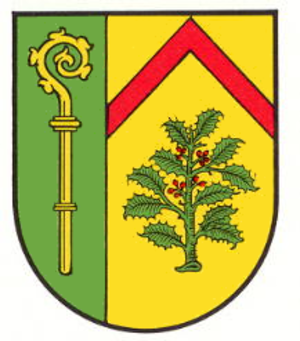
Hilst est une municipalité de la Verbandsgemeinde Pirmasens-Land, dans l'arrondissement du Palatinat-Sud-Ouest, en Rhénanie-Palatinat, dans l'ouest de l'Allemagne.